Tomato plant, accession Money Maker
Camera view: horizontal (90 deg, fisheye); turntable rotation: 330 degrees
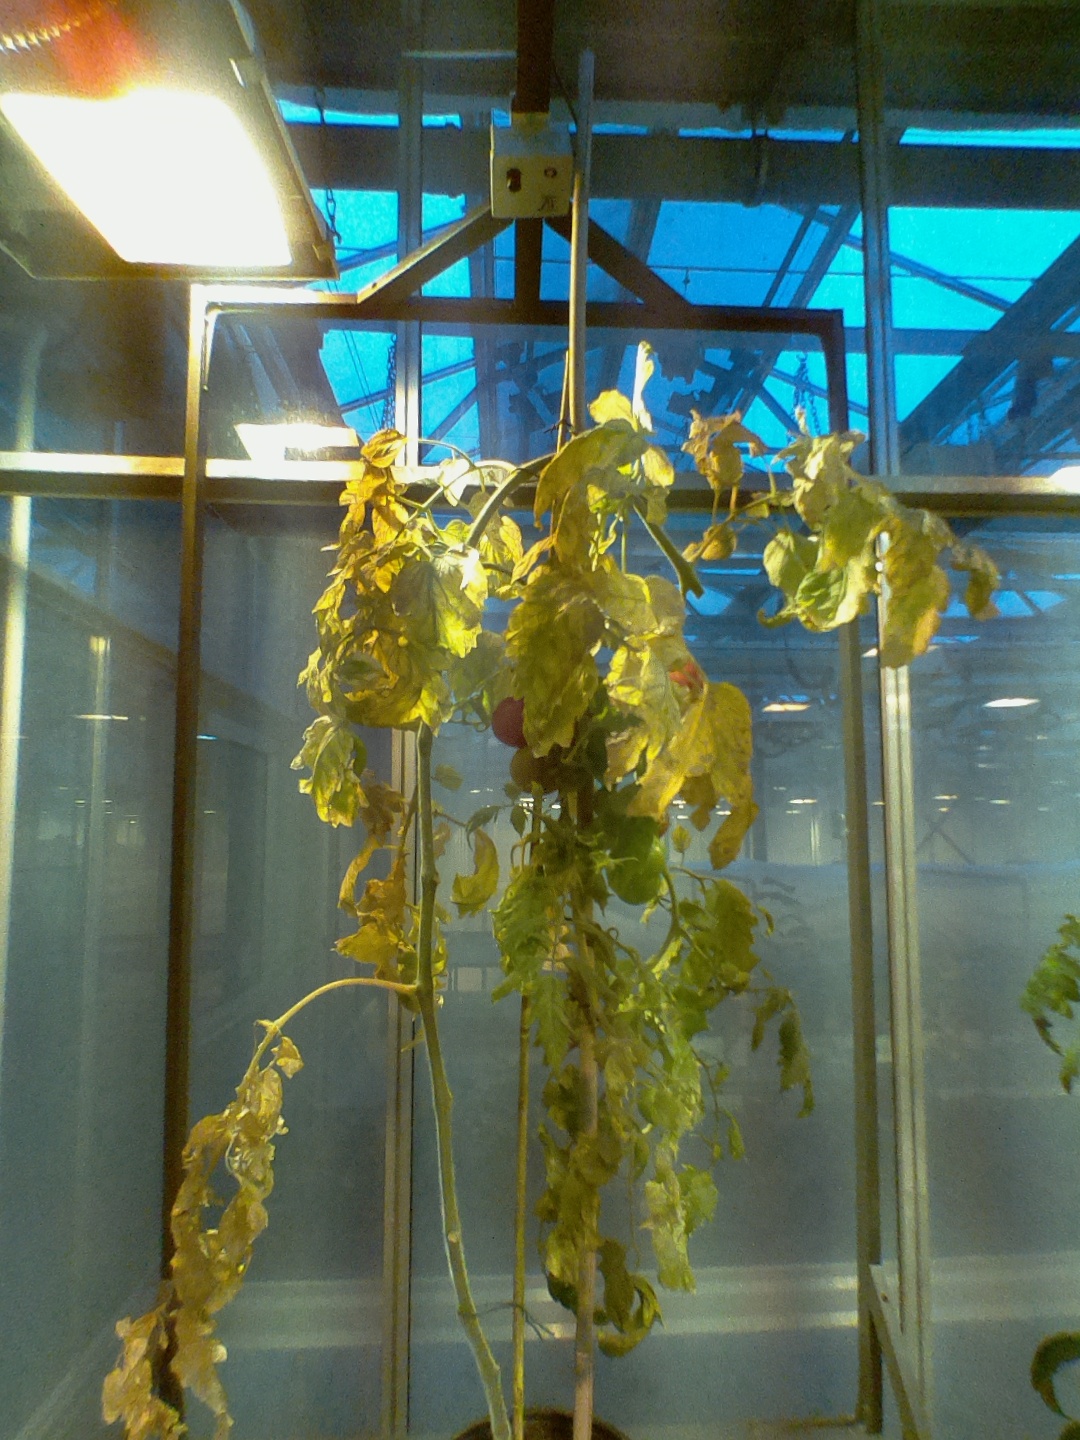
BBCH growth stage 86: 60%-70% of fruits show typical fully ripe color